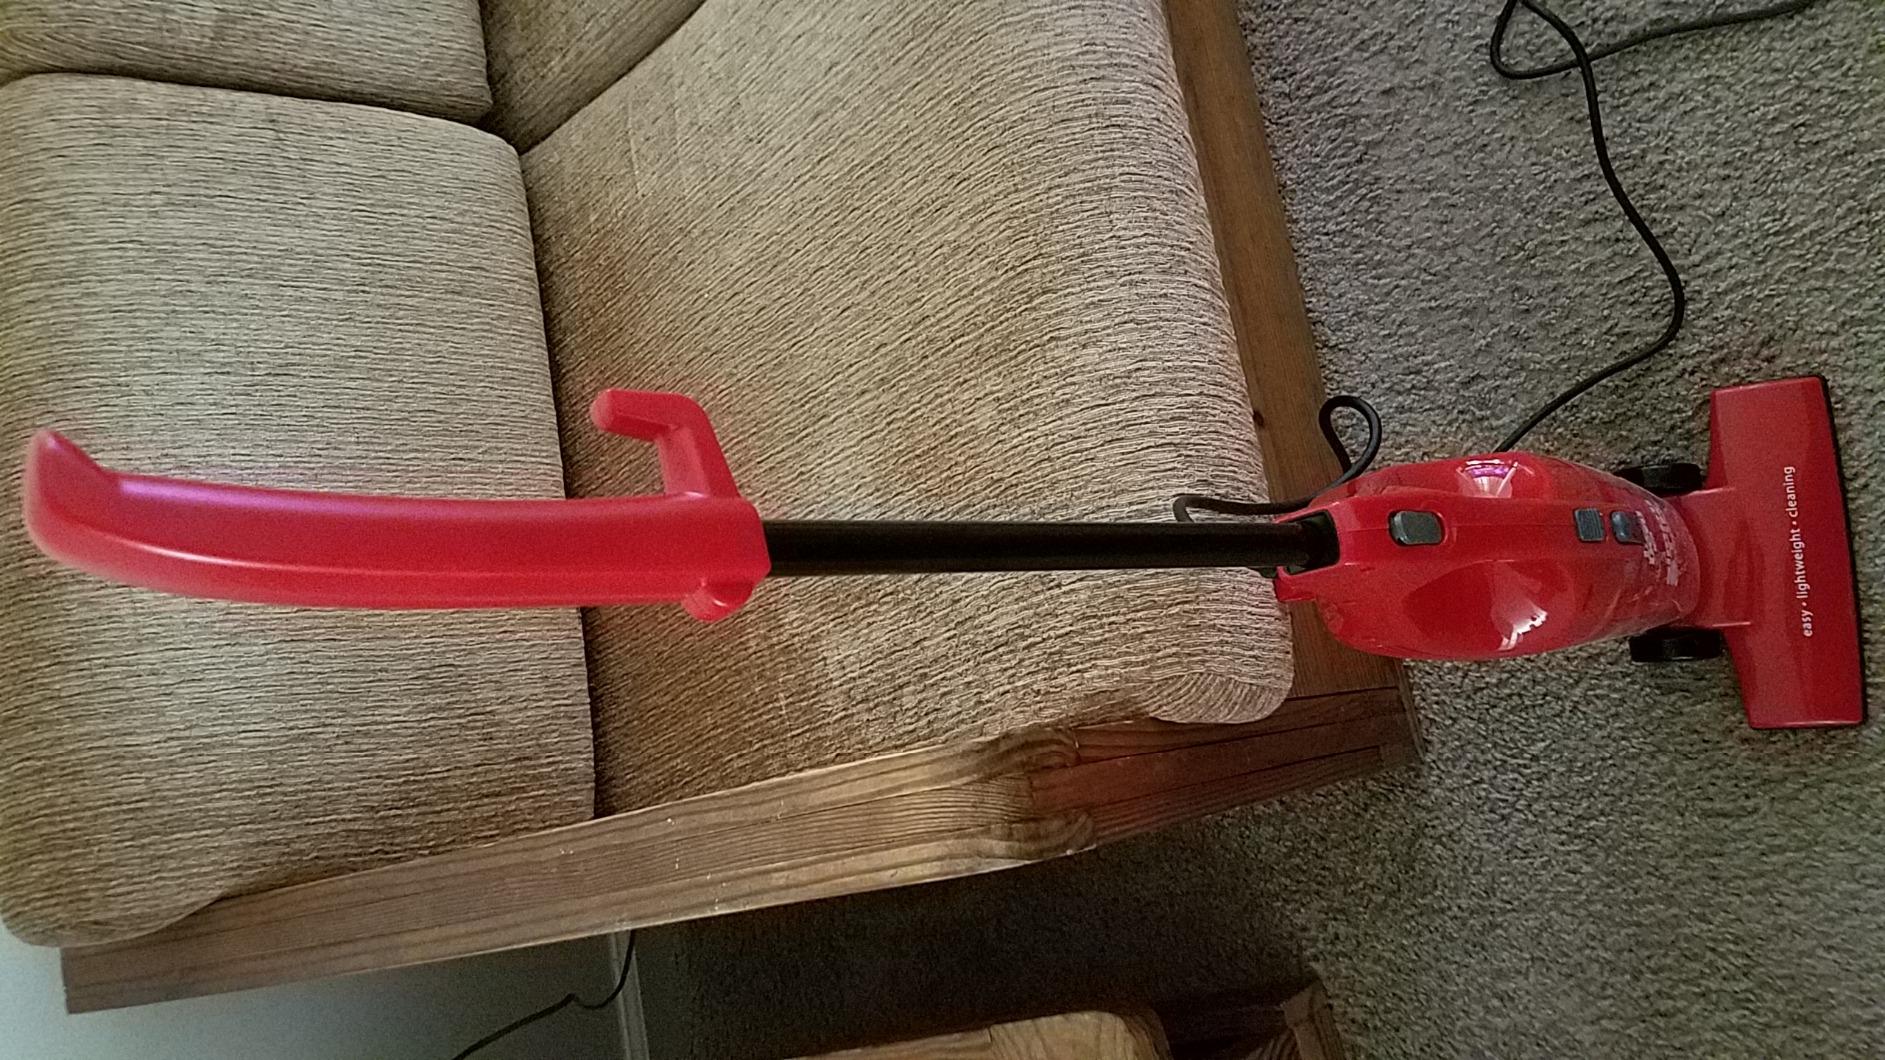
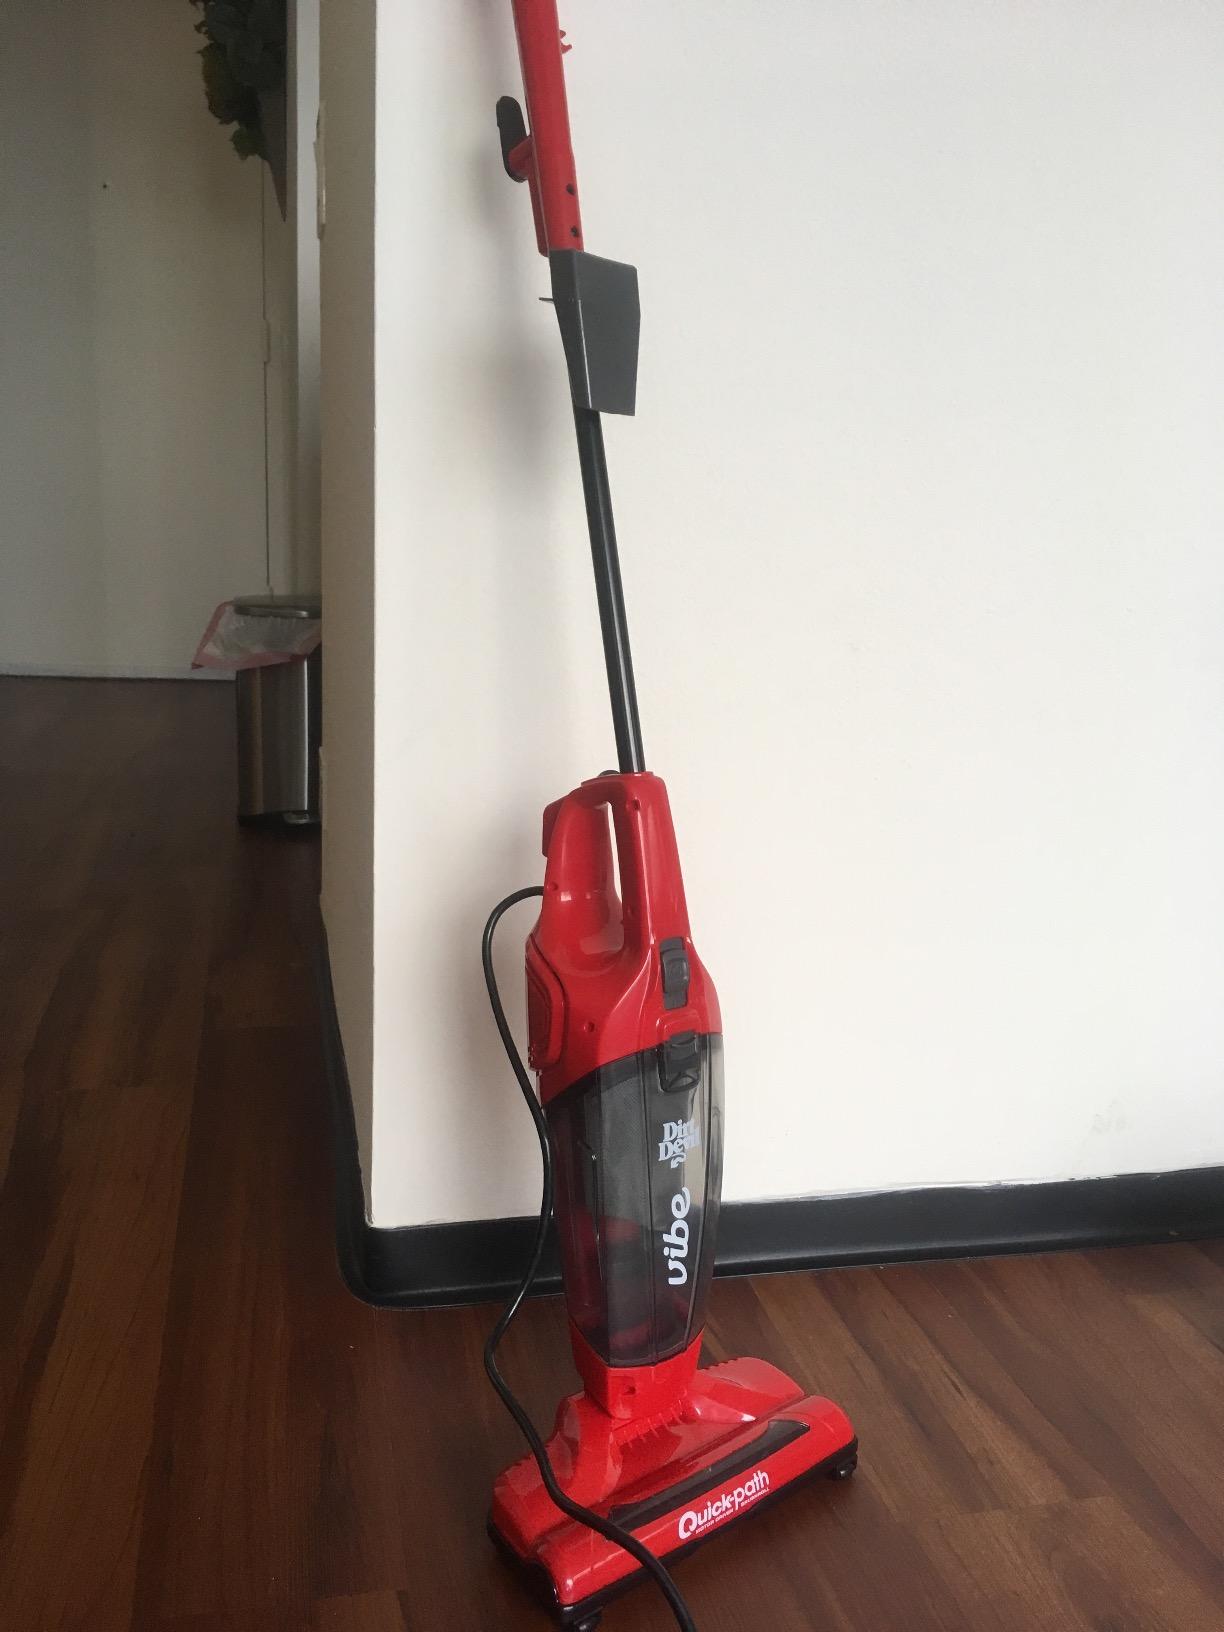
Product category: items_vacuum
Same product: no